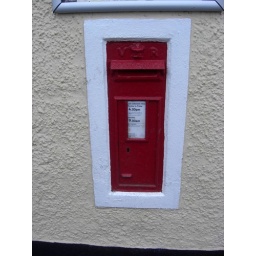
Nicely framed Victorian wall box in the wall of the pub at California Cross in the South Hams in Devon